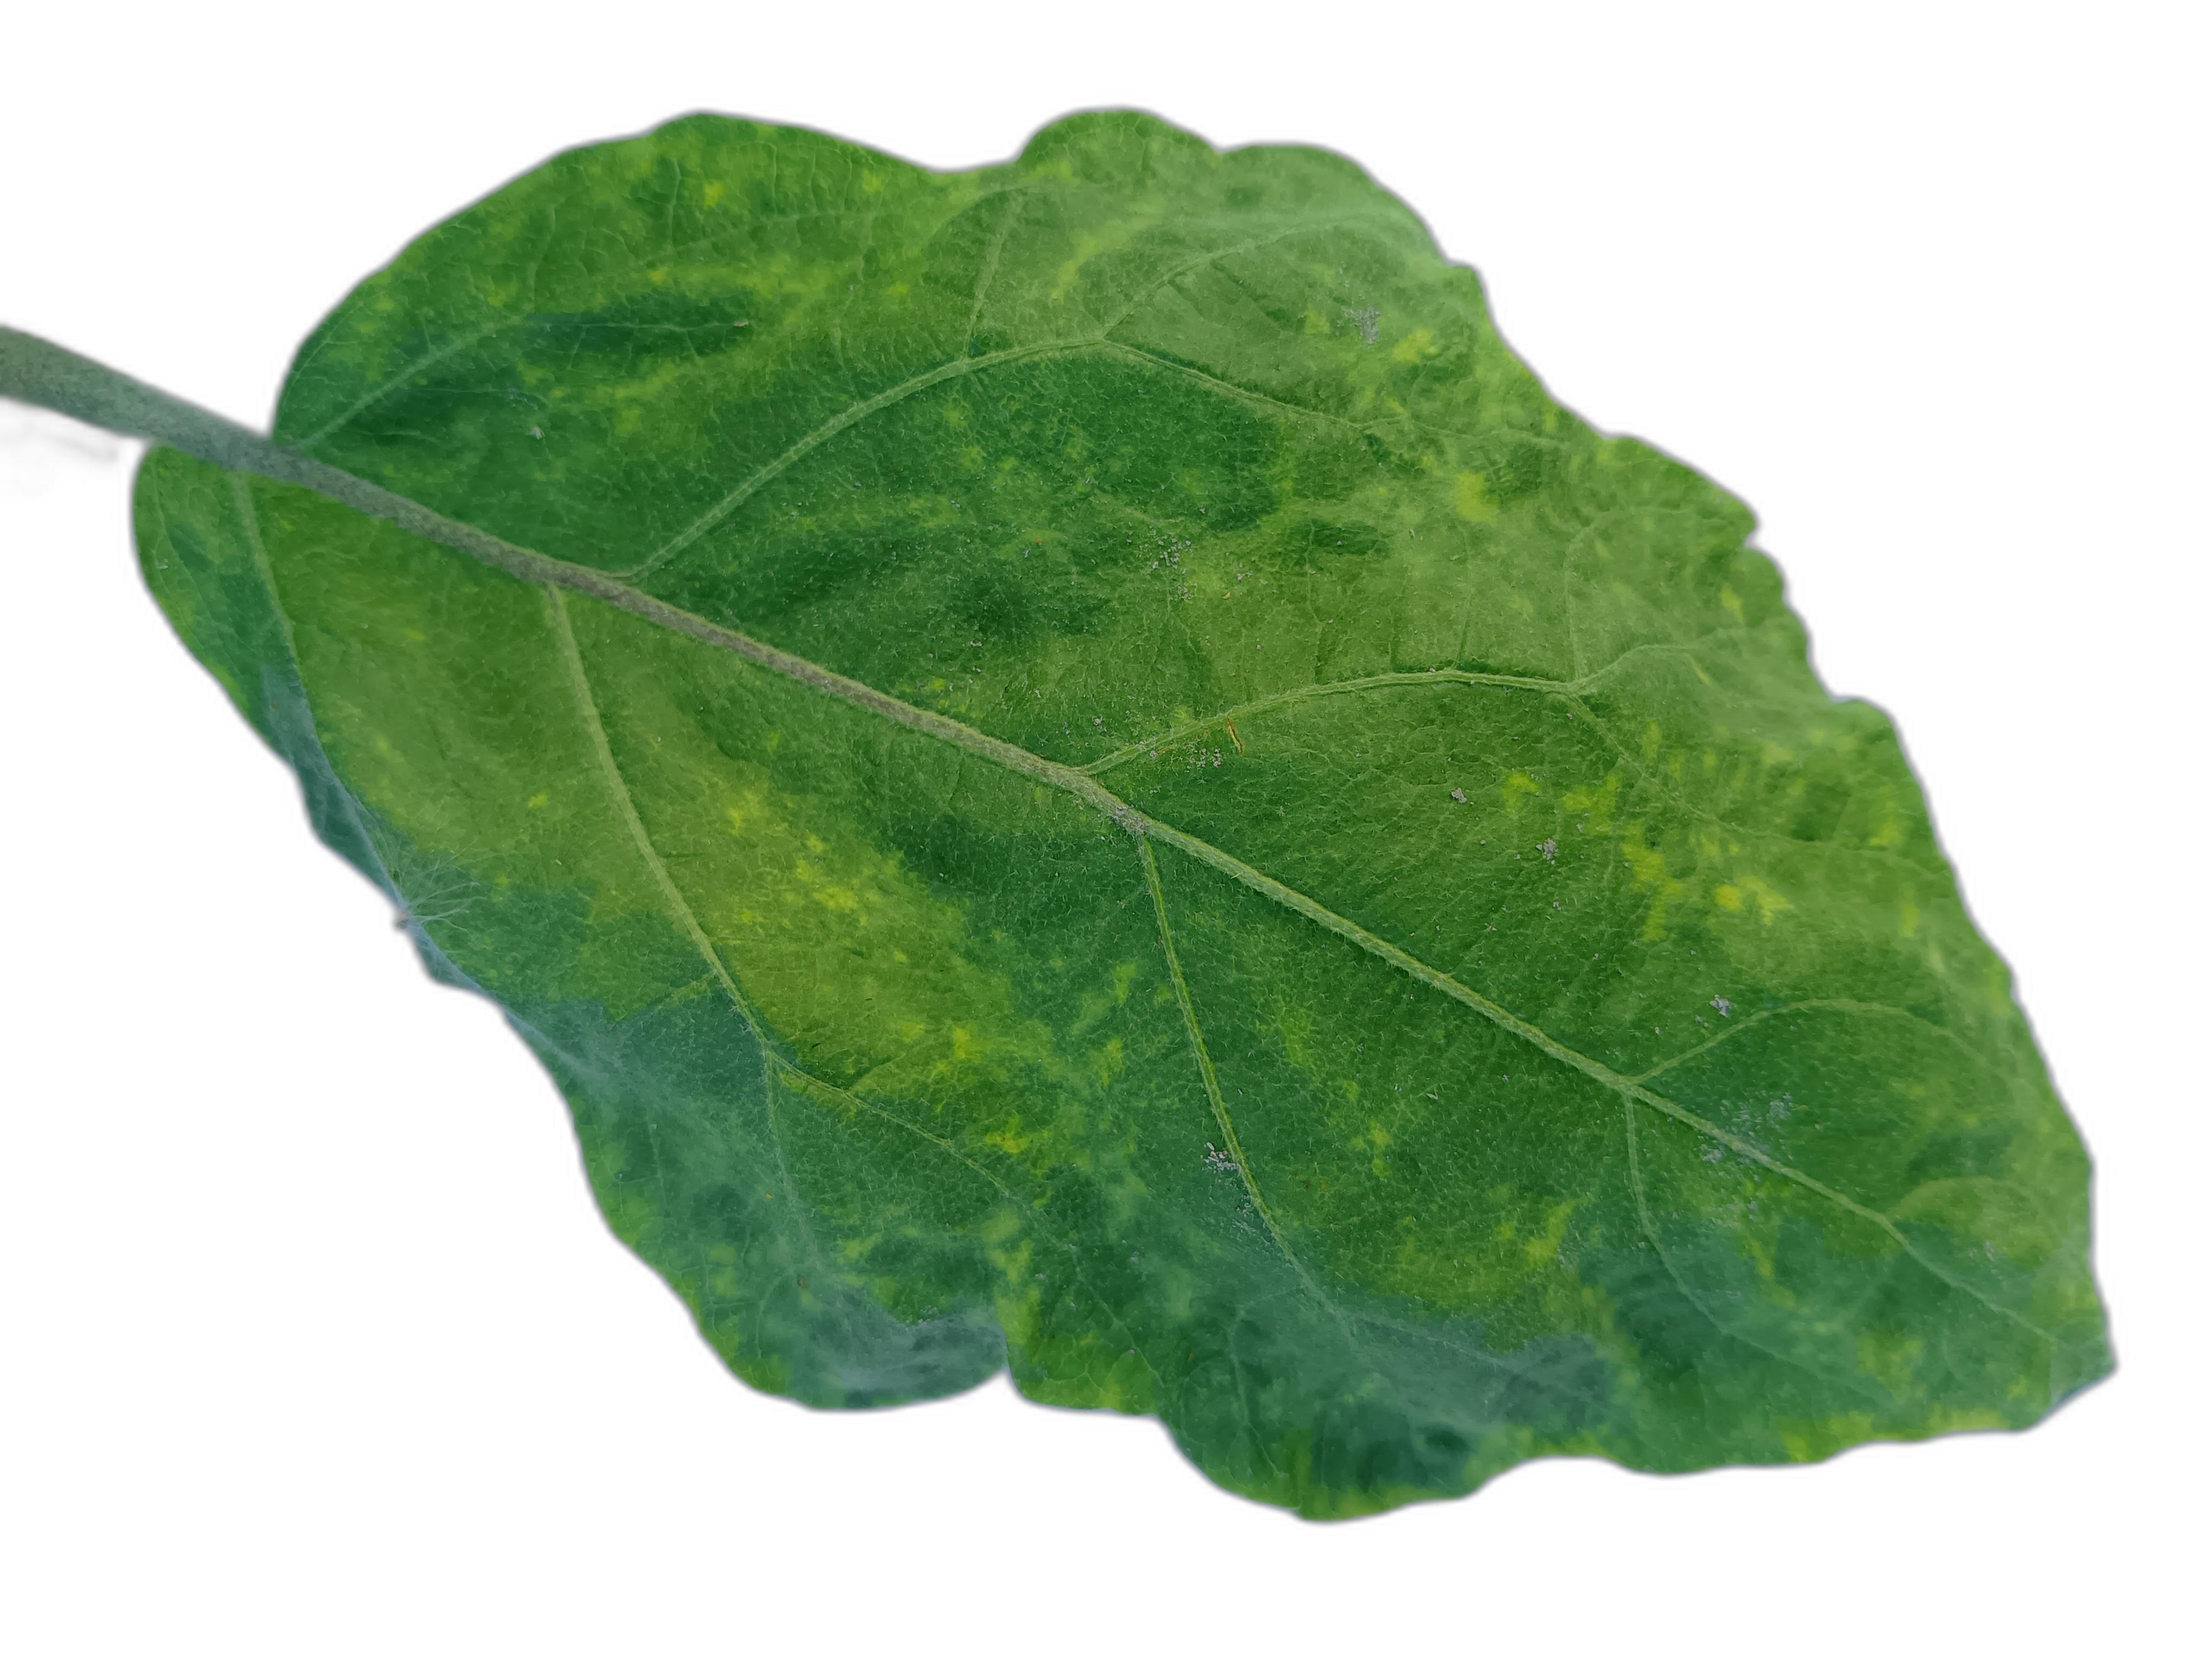
Label: Mosaic Virus Disease